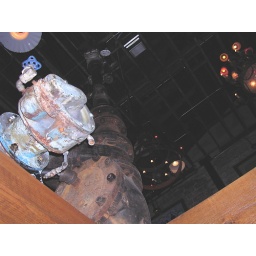
bar in the old school boiler room his is a view upwards from my bar seat